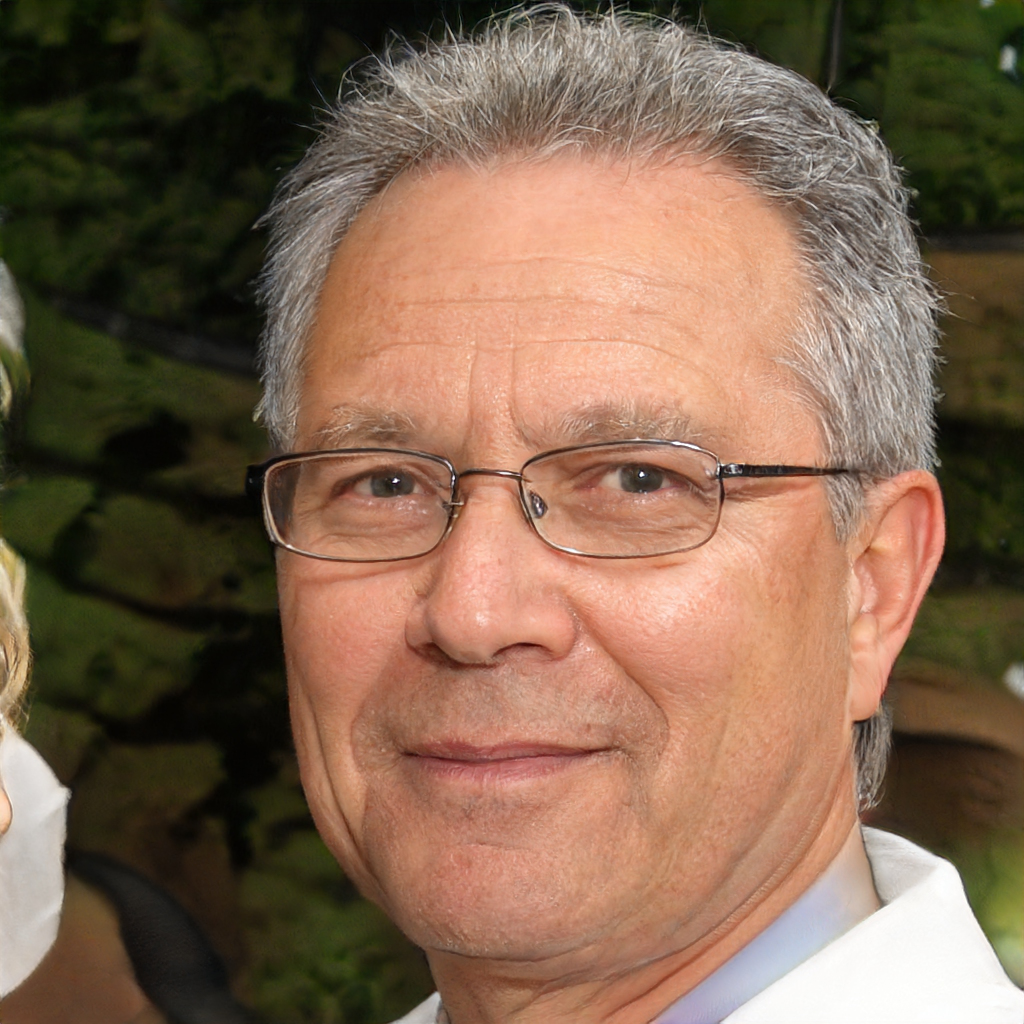
Gender: Male